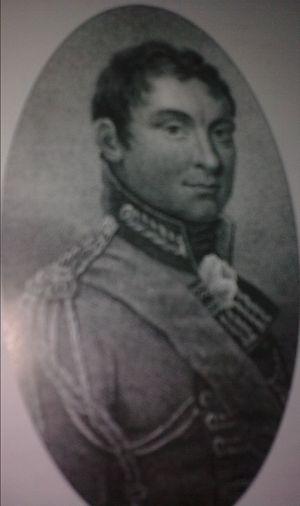
Le commander-in-chief of the Forces ou seulement commander-in-chief, est le salarié à la tête de l'Armée de l'Angleterre de 1660 à 1707. Elle est remplacée en 1707 par l'Armée de terre britannique, fondée cette année-là, en incluant les régiments écossais. Le C-in-C est la tête de cette armée de 1707 jusqu'à 1904. Ensuite, ce poste est remplacé de 1904 à 1908 par le chief of the General Staff puis à partir de 1908 par le chief of the Imperial General Staff.